Beetle

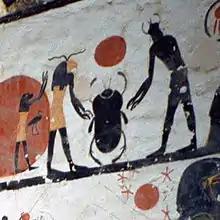
A scarab in the Valley of the Kings

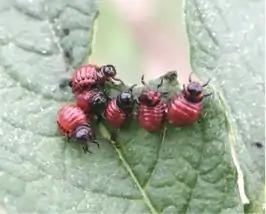
Larvae of the Colorado potato beetle, "Leptinotarsa decemlineata", a serious crop pest

About 90% of beetle species enter a period of adult diapause, a quiet phase with reduced metabolism to tide unfavourable environmental conditions. Adult diapause is the most common form of diapause in Coleoptera. To endure the period without food (often lasting many months) adults prepare by accumulating reserves of lipids, glycogen, proteins and other substances needed for resistance to future hazardous changes of environmental conditions. This diapause is induced by signals heralding the arrival of the unfavourable season; usually the cue is photoperiodic. Short (decreasing) day length serves as a signal of approaching winter and induces winter diapause (hibernation). A study of hibernation in the Arctic beetle "Pterostichus brevicornis" showed that the body fat levels of adults were highest in autumn with the alimentary canal filled with food, but empty by the end of January. This loss of body fat was a gradual process, occurring in combination with dehydration.